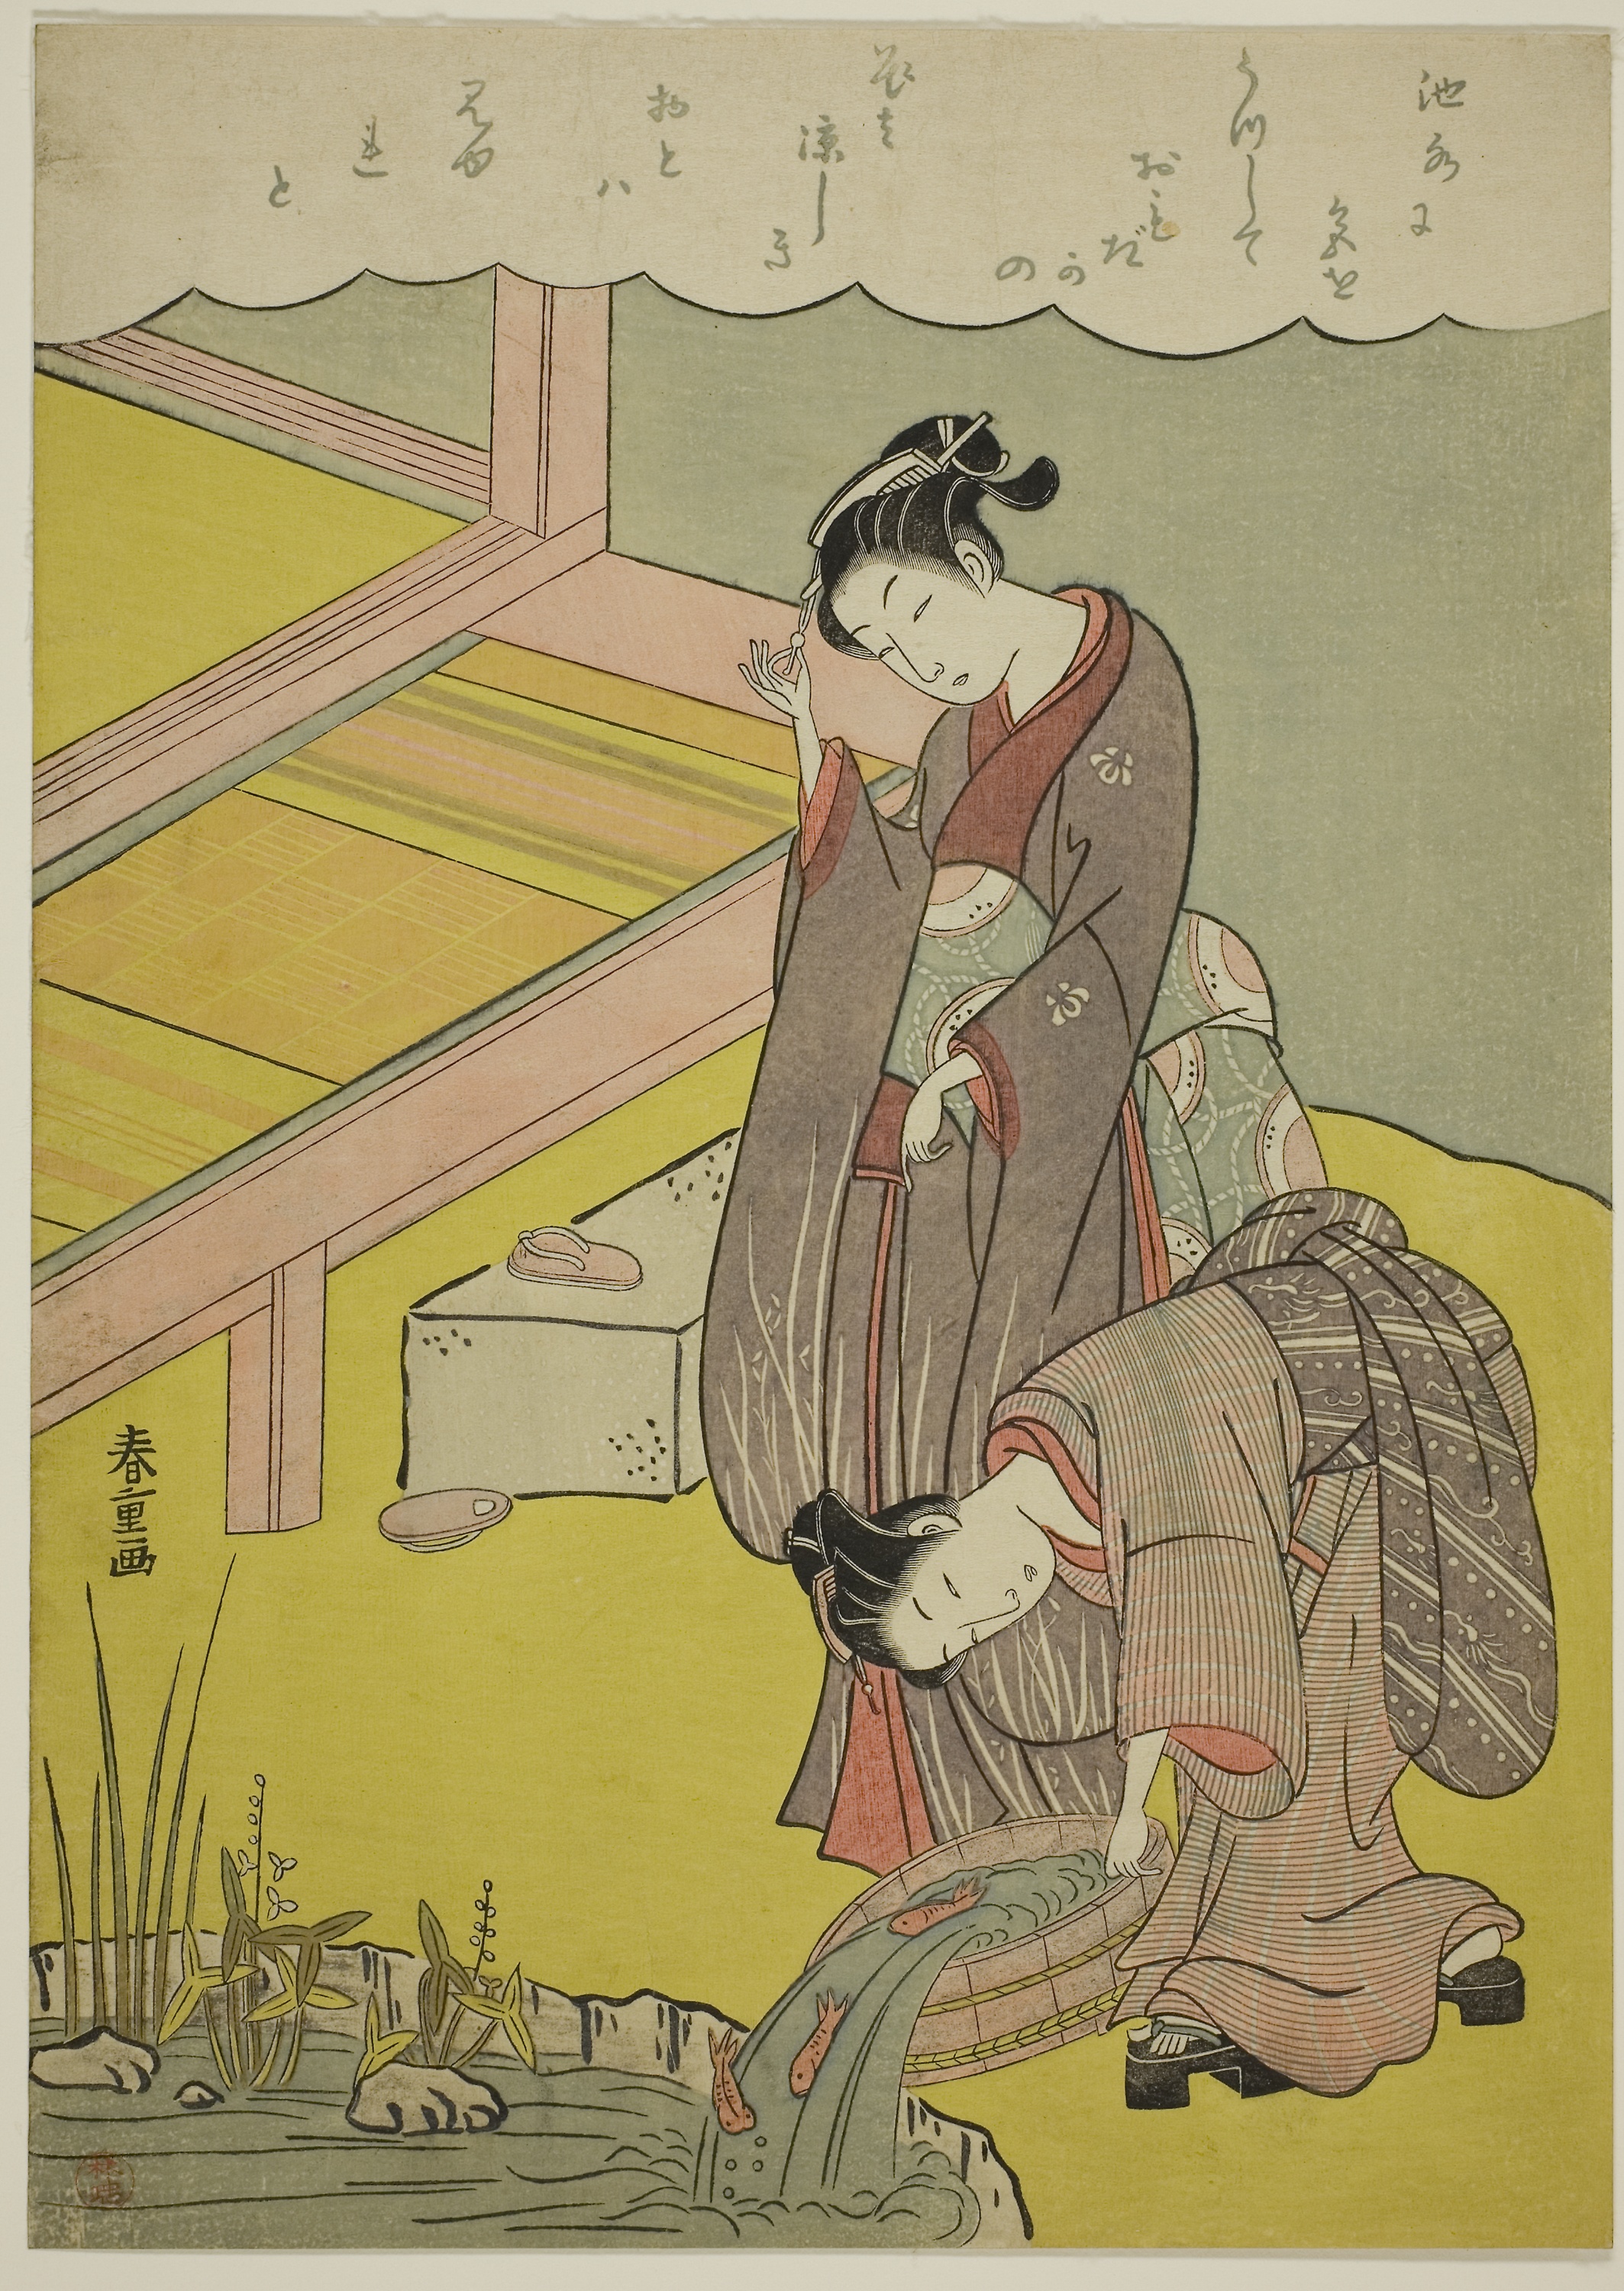
painting, text, illustration, art, cartoon, drawing, visual arts, artwork, fictional character, modern art